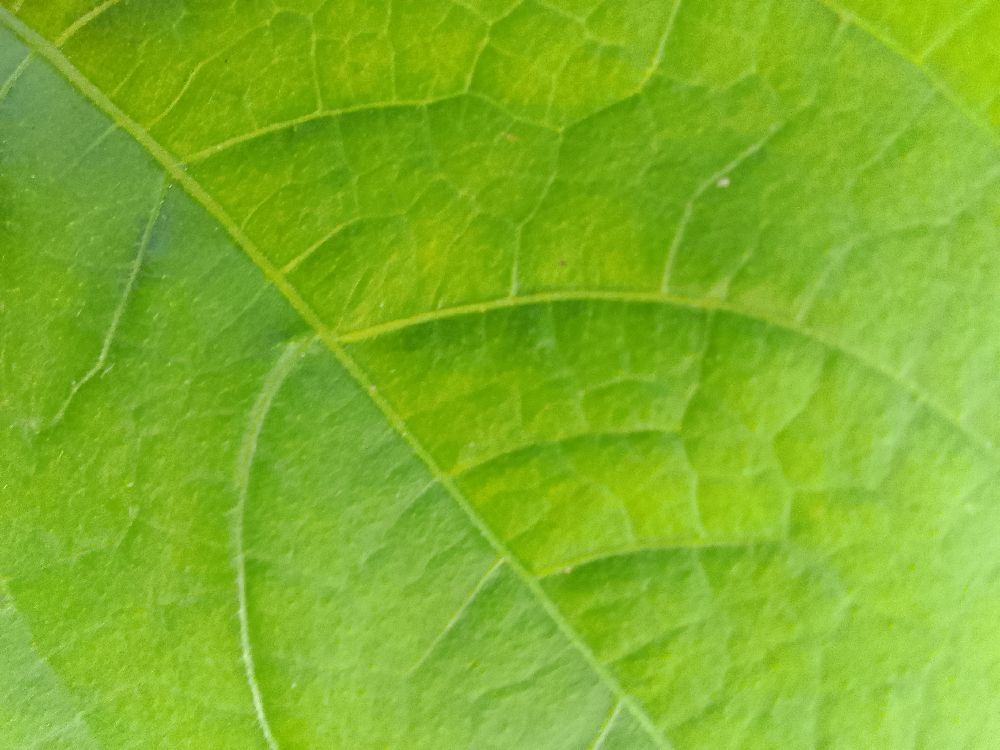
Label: healthy